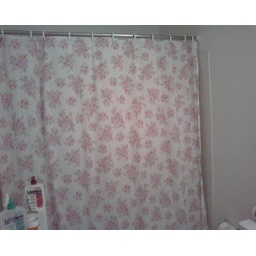
my shower curtain in master bathroom that matches curtain and comforter in master bedroom.